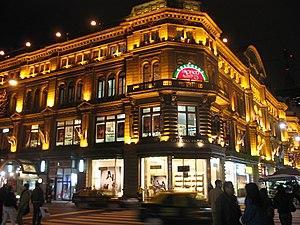
La Avenida Córdoba est une artère importante de la ville de Buenos Aires, la capitale de l'Argentine.